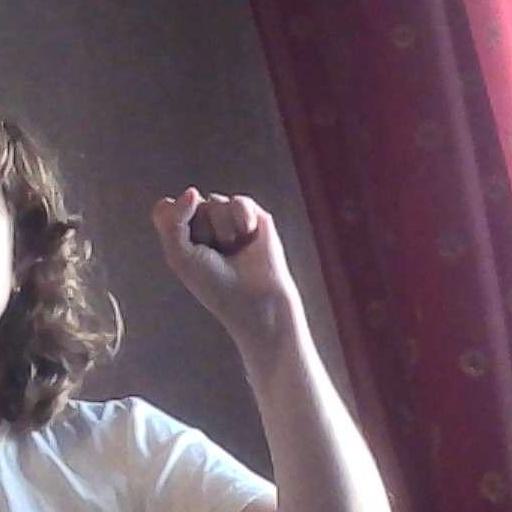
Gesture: fist